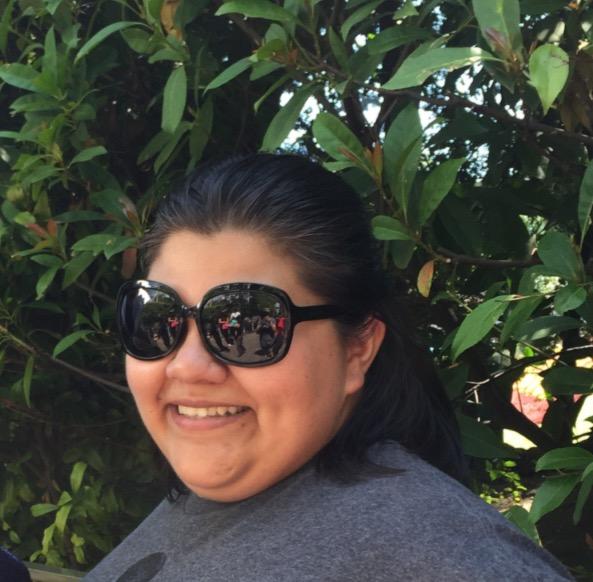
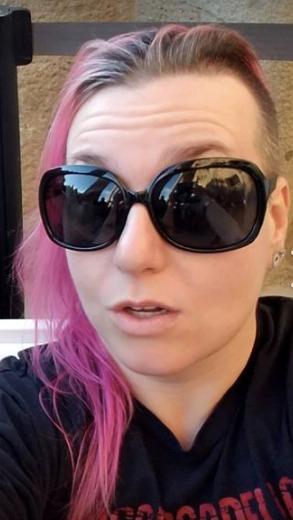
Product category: accessories_sunglasses
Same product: yes